Answer in natural language. Consider the 3D positions of the objects in the scene and not just the 2D positions in the image. Is the centerpoint of  advanced coding ai (highlighted by a red box) at a higher height than wooden dining table (highlighted by a blue box)? Choose between the following options: yes or no
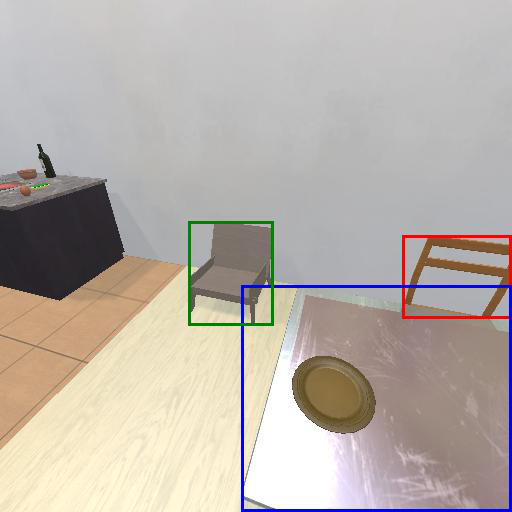
<answer>yes</answer>